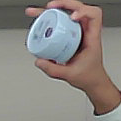
Product: nivea_baby